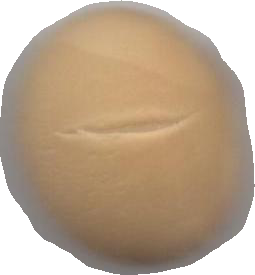
Variety: Grobogan